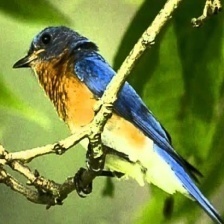
Species: EASTERN BLUEBIRD
Scientific name: SIALIA SIALIS